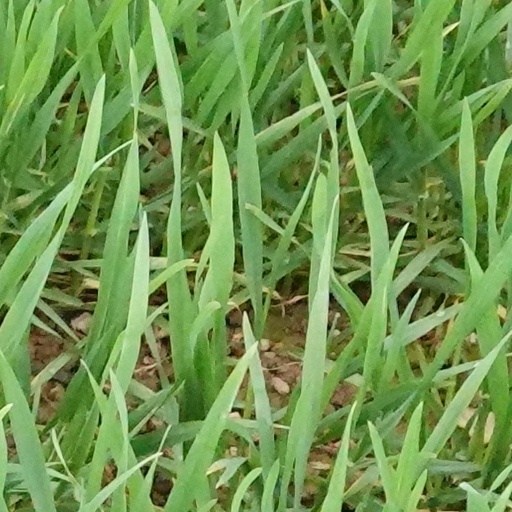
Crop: wheat